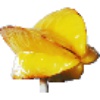
Label: Carambula 1